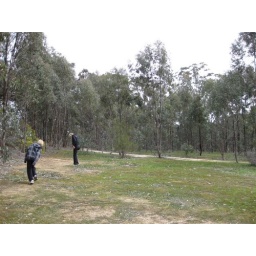
Wattle trees in flower